Oakham Castle

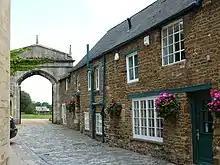
Castle Lane leading from the Market Place to Oakham Castle

The castle was built between 1180 and 1190 by Walkelin de Ferrers, lord of the manor of Oakham, and a great nephew of Robert de Ferrers, 1st Earl of Derby. The Great Hall comprises a nave and two arcaded aisles, each with three large stone columns. There are a number of 12th-century sculptures decorating the hall including six musicians that are supported by the columns. The sculptures are carved from local stone quarried at Clipsham and are believed to have been made by masons who had also worked at Canterbury Cathedral.